Sikasso

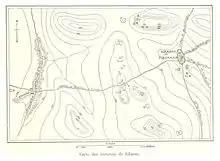
Map of Sikasso and surroundings, 1892

Located southeast of Bamako, north of Côte d'Ivoire, and west of Burkina Faso, Sikasso acts as a crossroads between the coastal countries (Togo, Bénin, Ghana, Côte d'Ivoire) and the landlocked Mali and Burkina Faso. Sikasso's ethnic groups include the Senufo Bamana,(mainly the Supyire), the Bobo (or Bobo Fing, lit. 'black Bobo'), and the Minianka (Mamara Senufo).